Herbert Molson

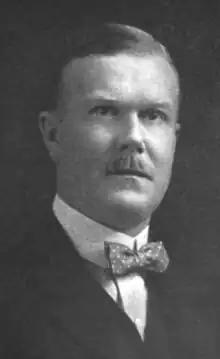

Colonel Herbert Molson (May 29, 1875 – March 21, 1938) was a Canadian politician, entrepreneur and philanthropist. He was a former owner of Molson Brewery and a member of the Molson family.